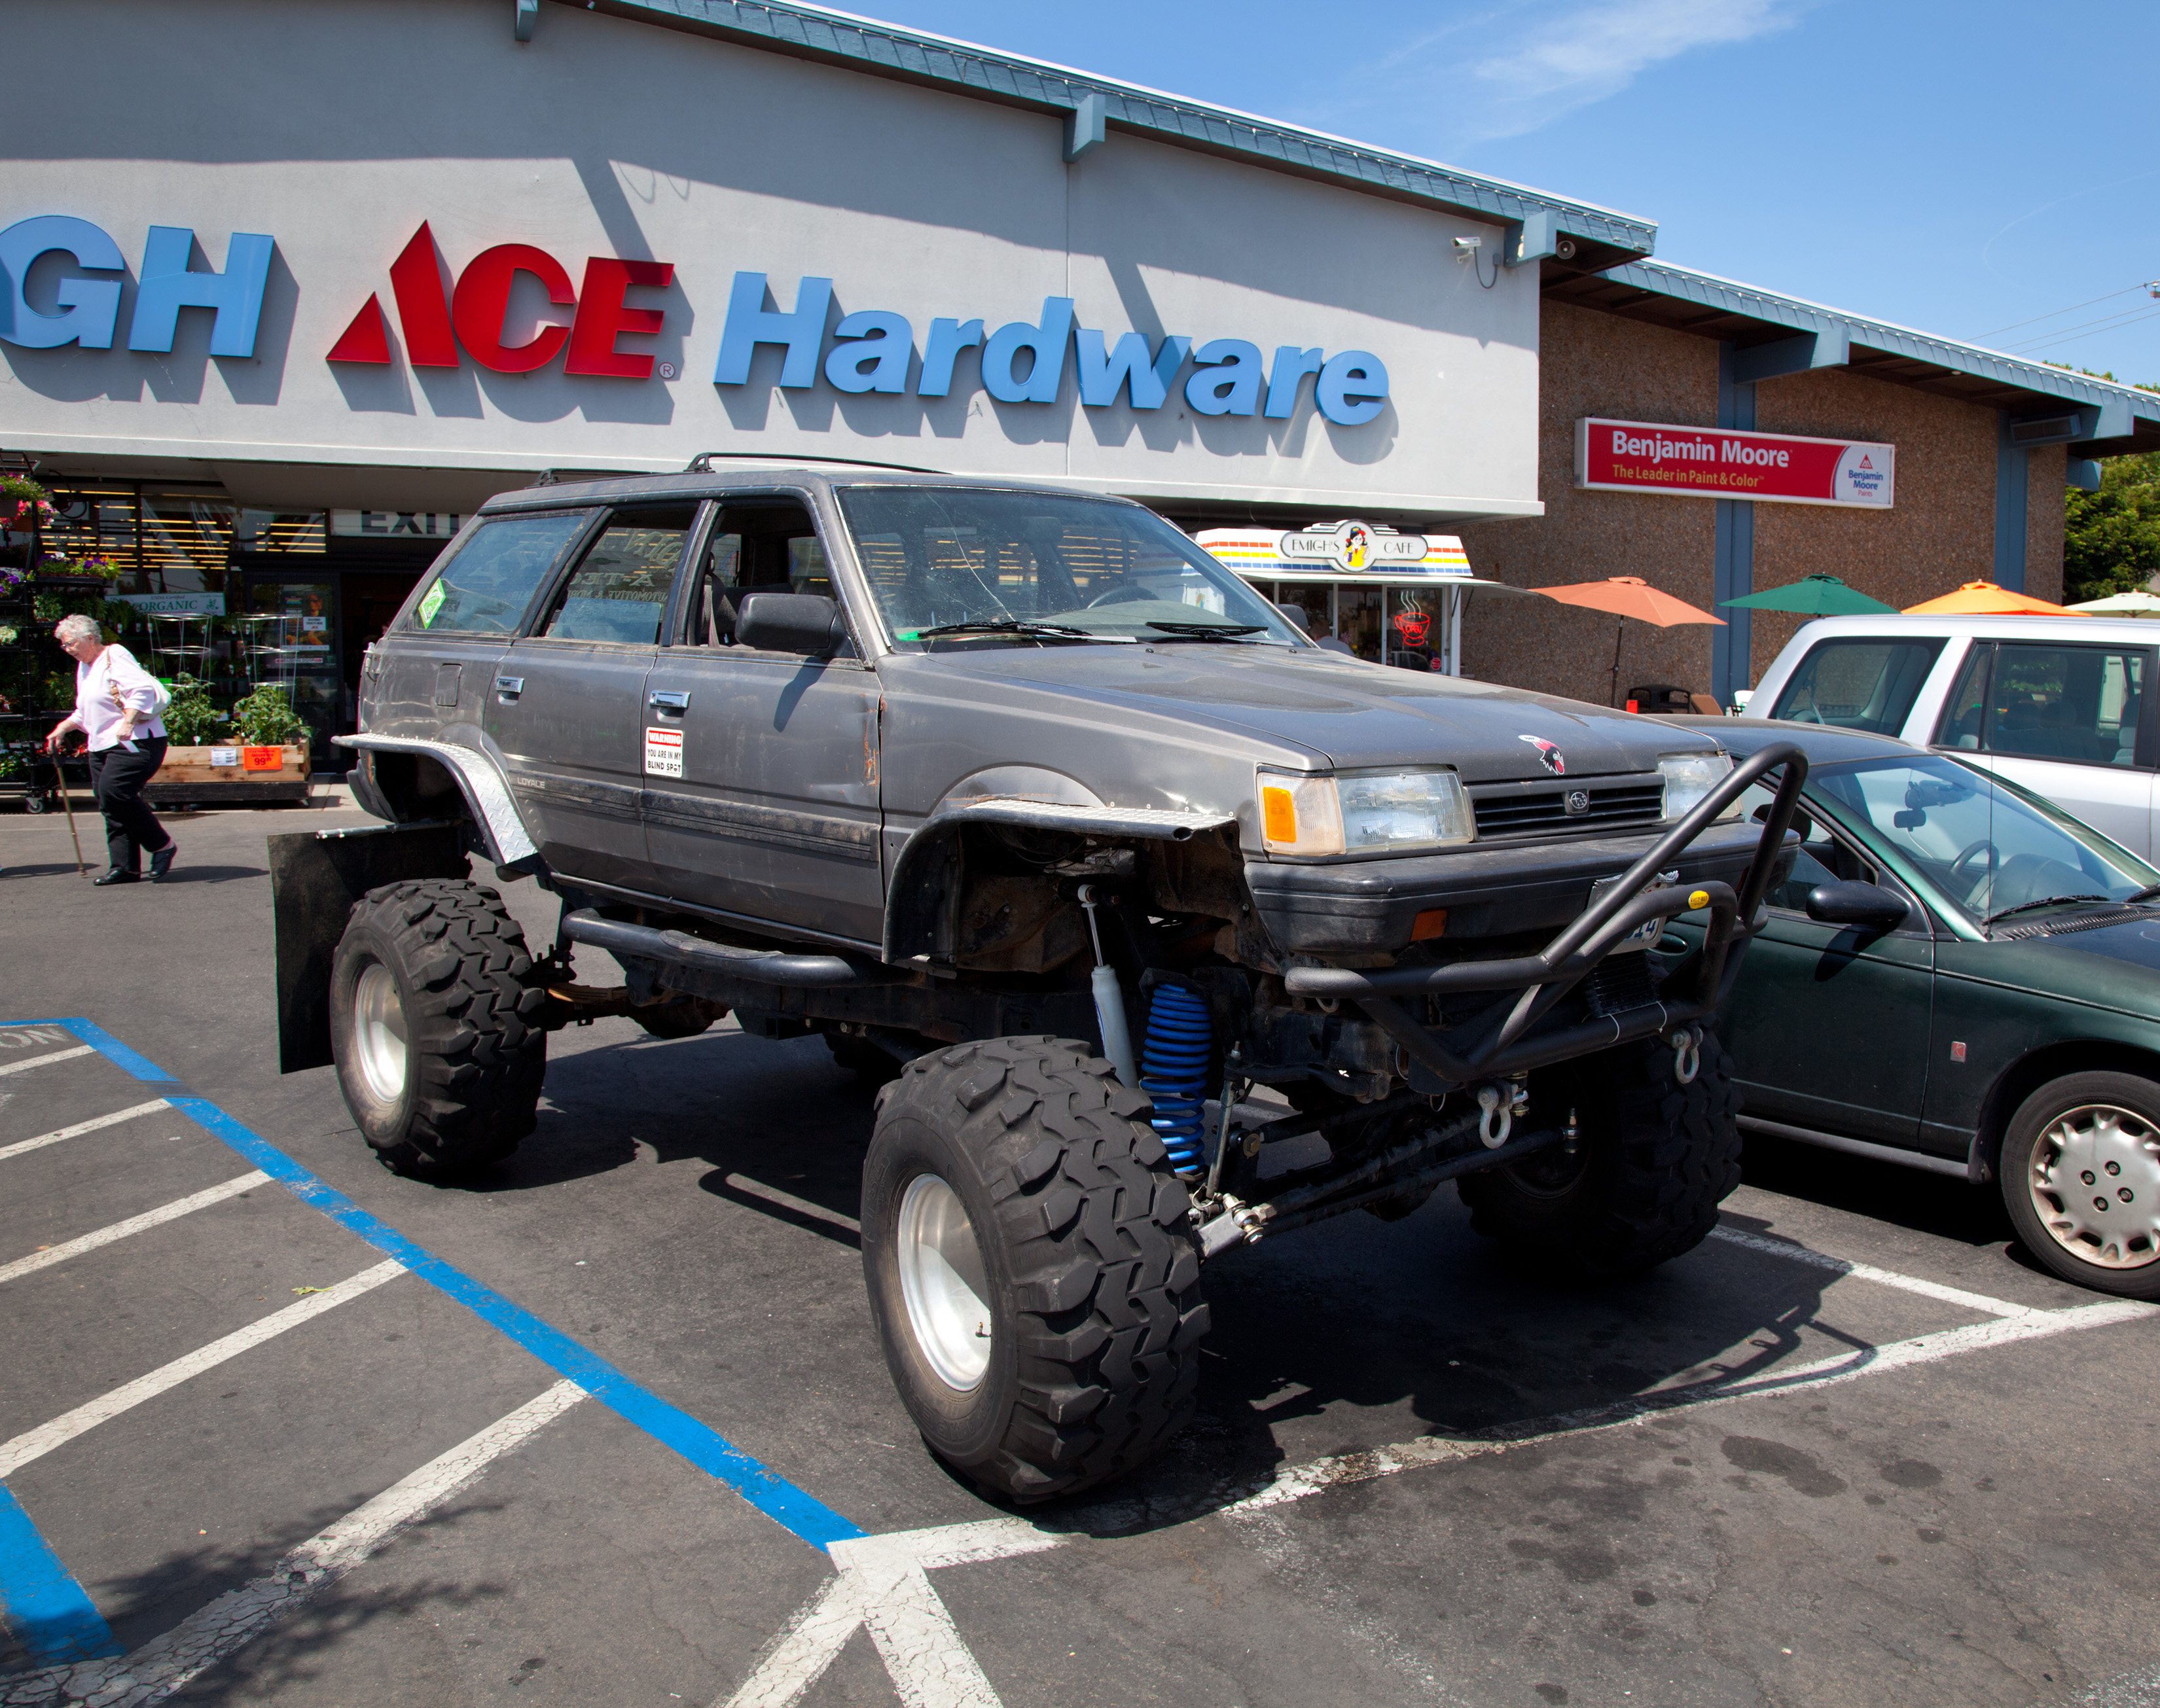
car, wheel, vehicle, motor vehicle, bumper, racing, offroad, sacramento, subaru, 4x4, sport utility vehicle, auto racing, automobile make, automotive exterior, off roading, compact sport utility vehicle, dirt track racing